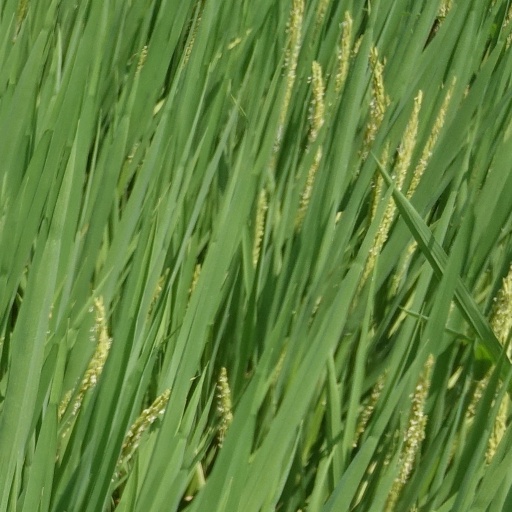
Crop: rice